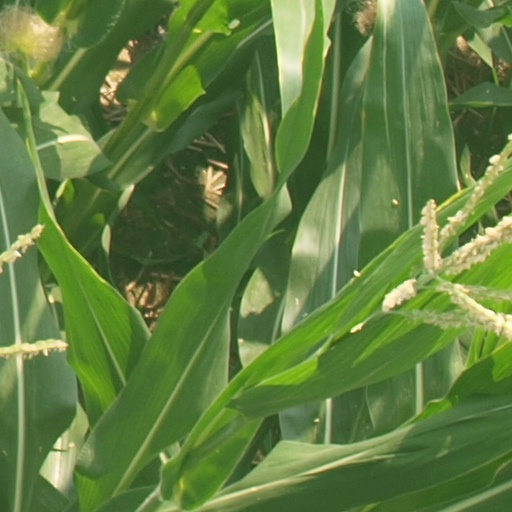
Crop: maize; corn